Open source in Kosovo

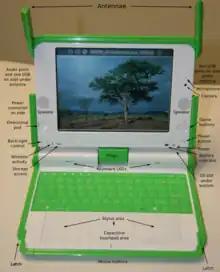
OLPC project

OLPC was one of the most attractive FOSS projects in Kosovo because it was dedicated to children and poor places where children use a laptop to learn about Linux. This laptop was based on a version of Fedora and it had some basic applications. It was also equipped with WiFi, where people could browse the internet and learn. The project was very welcomed in Kosovo.